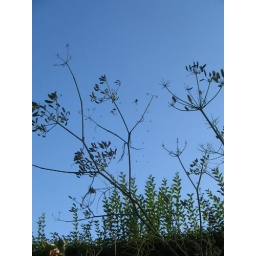
Reaching for the sky, the plant behind is a 6 foot privet and they just tower above it.